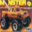
Label: truck